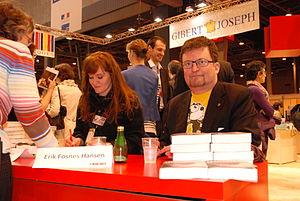
Spellemannprisen est un prix remis aux artistes norvégiens qui se sont fait remarquer de manière positive au cours de l'année. Le comité de désignation des nominés et des gagnants fut mis en place sur l'initiative de l'IFPI norvégienne : l'organisation internationale de l'industrie du disque. Les prix ont été distribués pour la première fois en 1973 pour l'année 1972 et ont été ensuite remis chaque année.